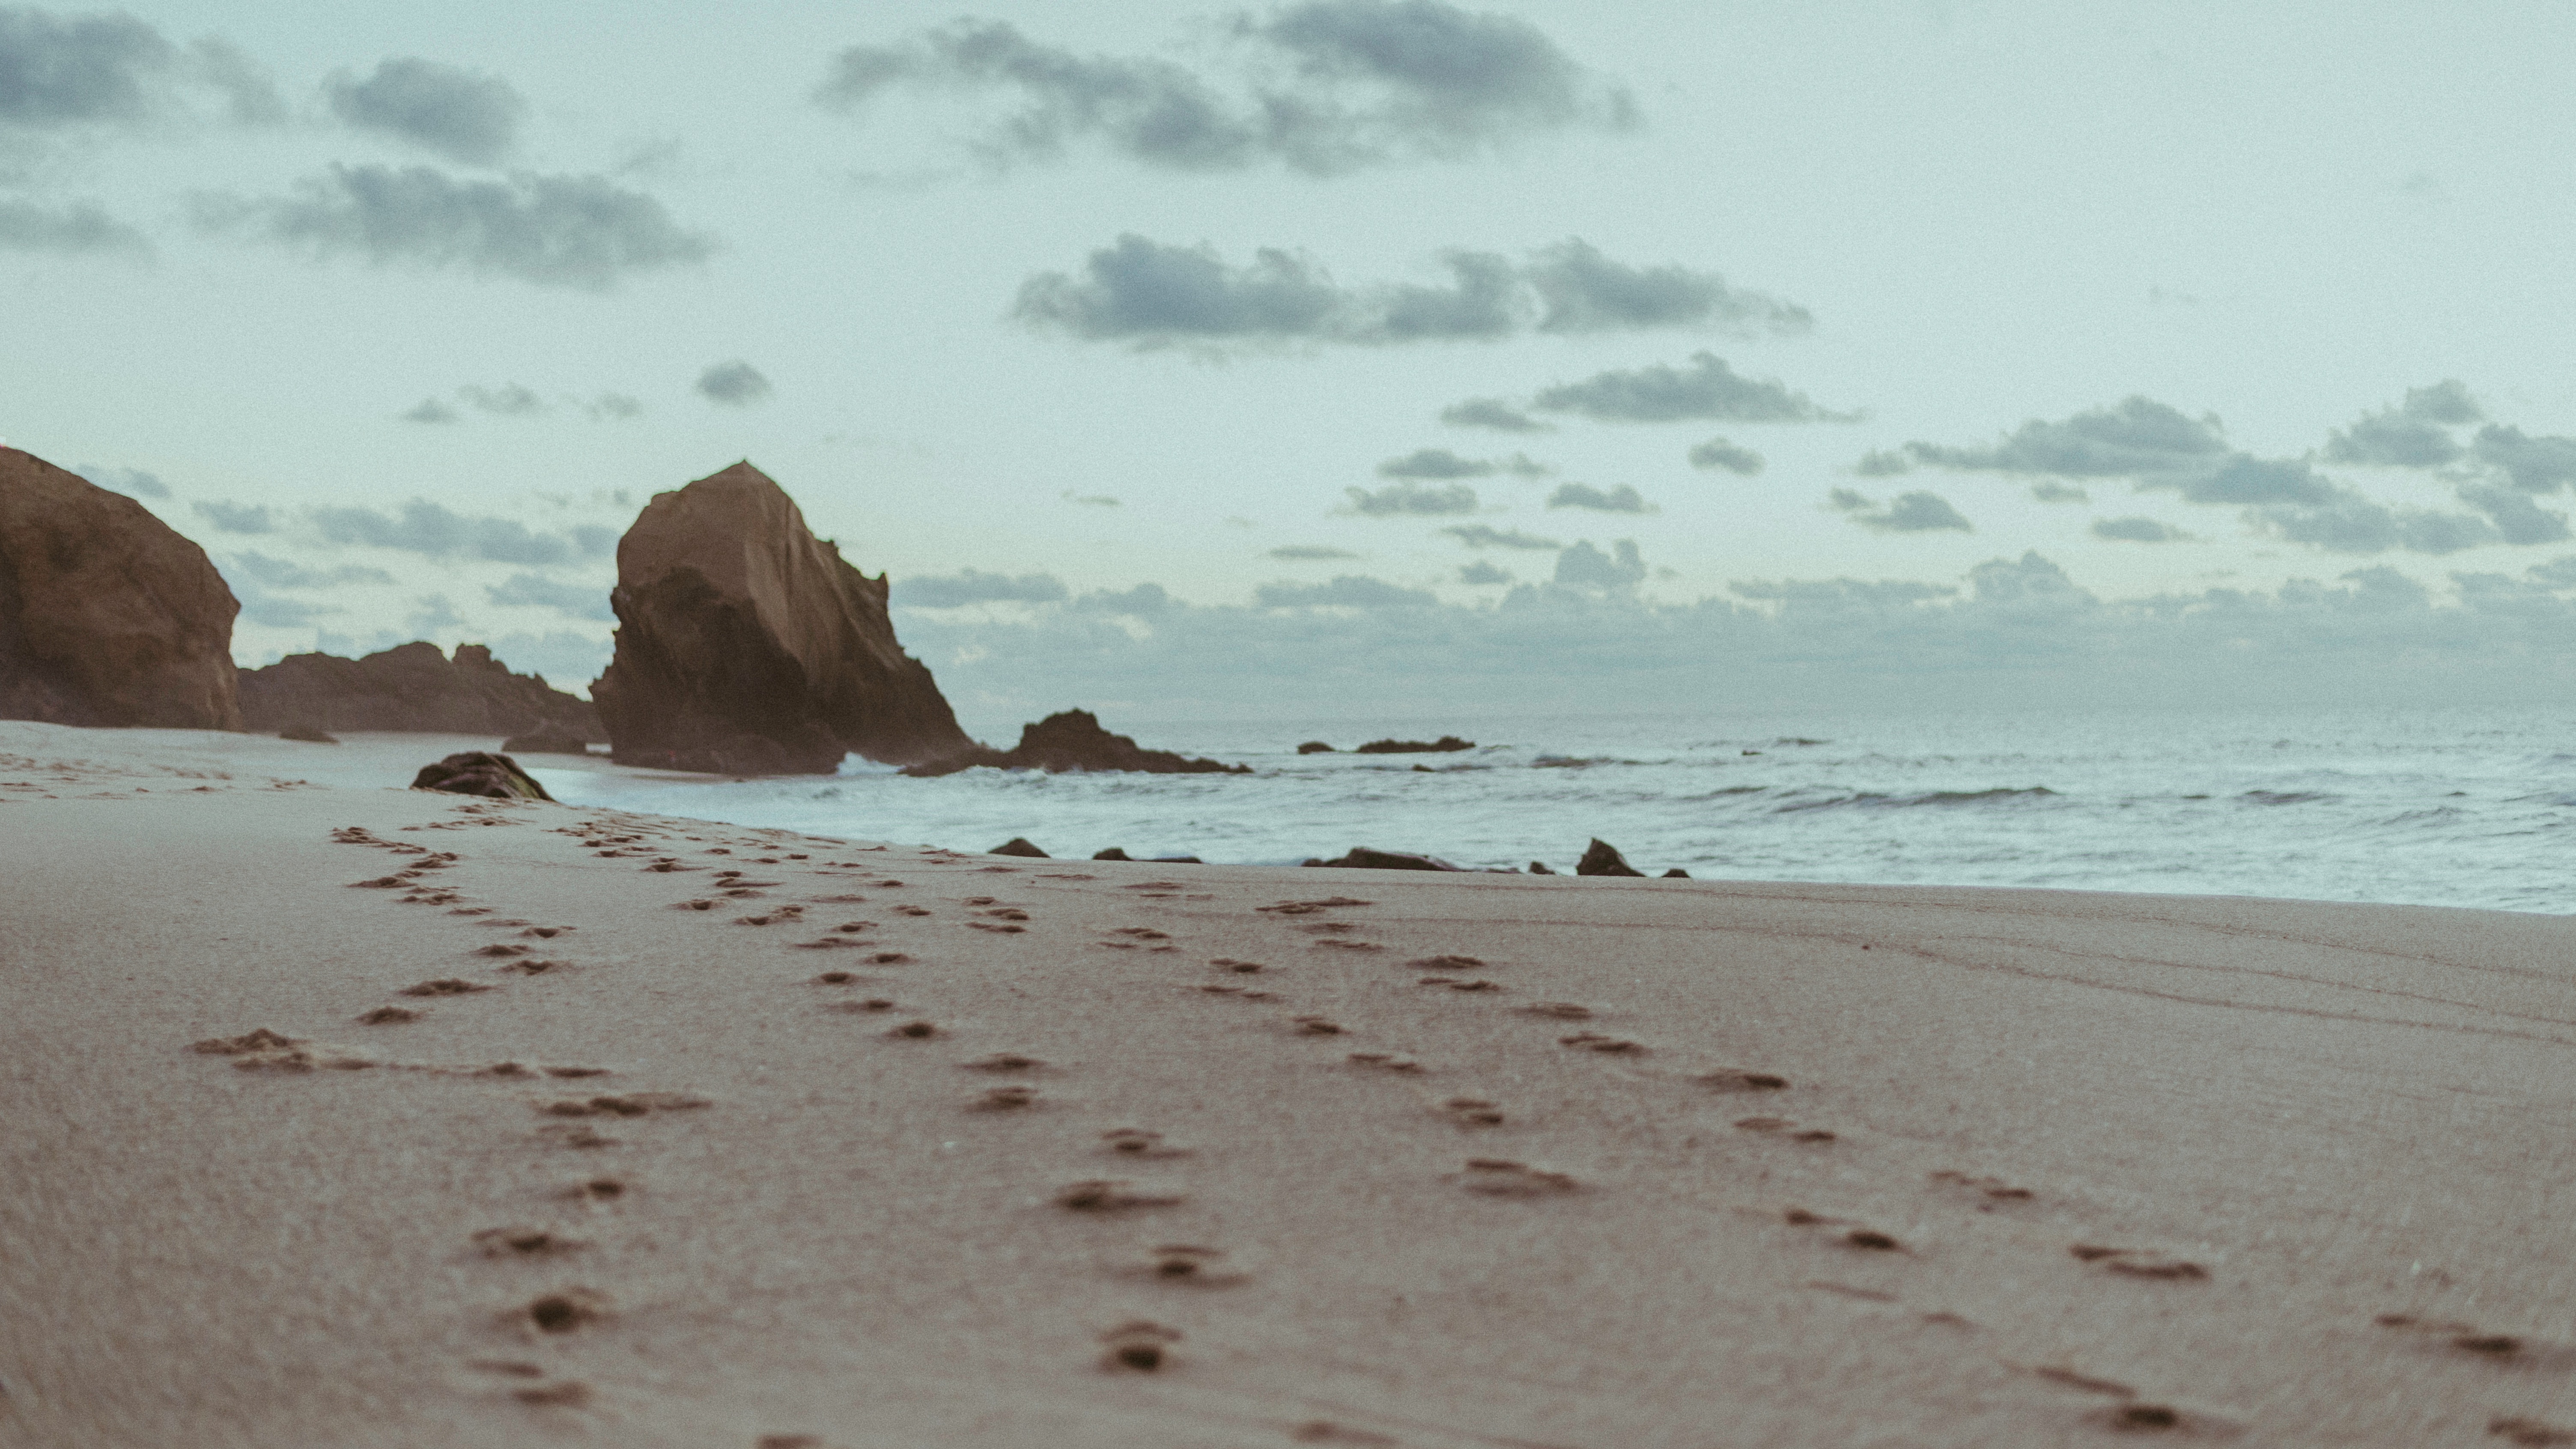
beach, sea, coast, water, sand, rock, ocean, shore, wave, material, body of water, habitat, cape, natural environment, wind wave